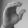
ASL letter: C